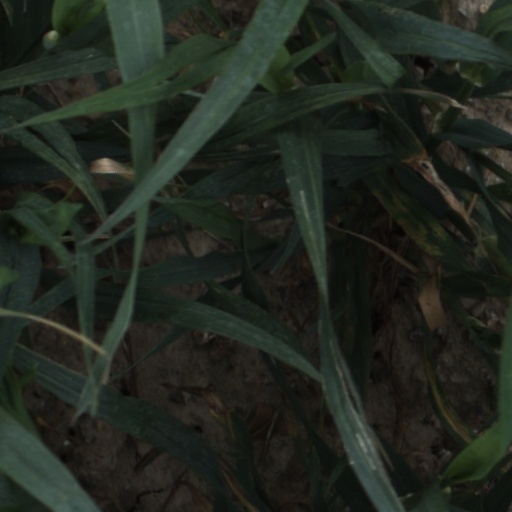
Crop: wheat